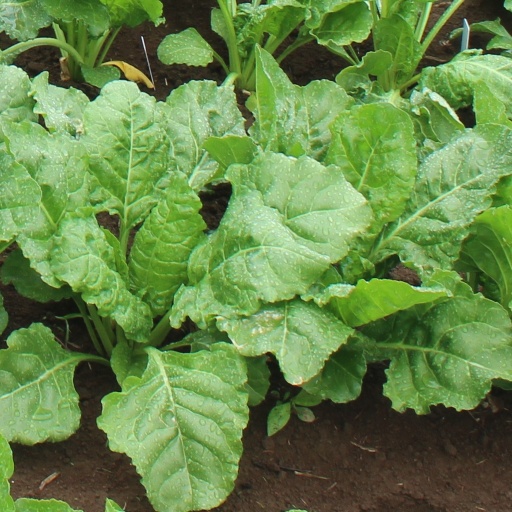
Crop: sugar beet